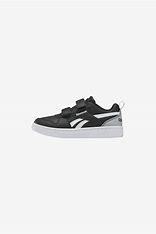
Brand: Reebok
Model: Royal Prime 2